Holland Road Halt railway station

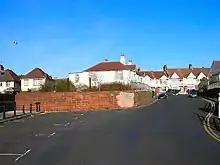
Holland Road Railway Bridge

The station had the status of a halt and opened on 3 September 1905 on the west side of the bridge carrying Holland Road over the West Coastway Line. It was one of a series of halts opened by the London, Brighton and South Coast Railway (LBSCR) on the West Coastway line between and Worthing for its new railmotor service which sought to "counteract the adverse effect the new electric tramways were having" on passenger numbers. Other halts were opened at Dyke Junction, , Bungalow Town and Ham Bridge. Services commenced on 3 September 1905 and the single-coach units were successful in raising traffic figures.